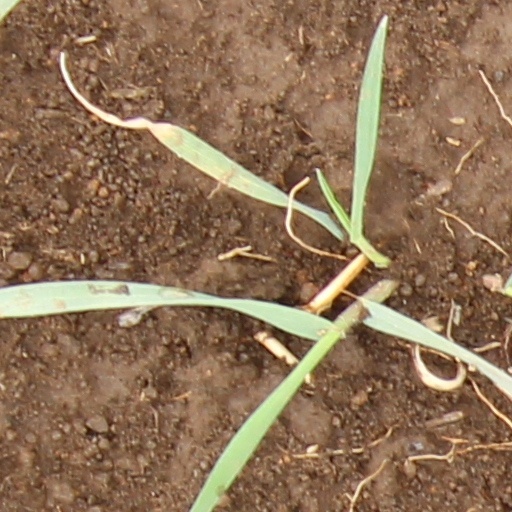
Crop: wheat